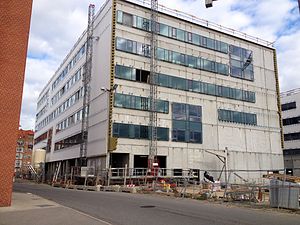
Voksenundervisningscenter
VUC&hf Nordjyllands nye bygning på Godsbanen, Aalborg
Et voksenuddannelsescenter er en statslig institution for eksamineret voksenundervisning på grundskoleniveau og gymnasialt niveau.